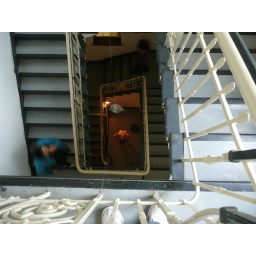
had a goldfish in a bag with water dripping. no animals were hurt